Carnival of Basel

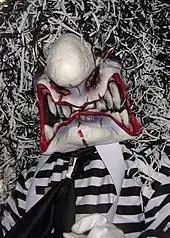
Traditional Waggislarve masks used at the Carnival of Basel

The approximately 18,000 active "Fasnächtler" dress up in a wide variety of costumes, including a mask known as a "Larve". Participants are fully concealed and must remain "incognito" while parading; it is considered inappropriate and a breach of protocol to identify oneself by removing the mask, other than during official breaks from the parade. Members of the various Cliques wear costumes that fit a specific theme, except during Morgestreich and on Fasnacht Tuesday. Costumes and masks commonly represent famous people including politicians, or even comic characters or animals. More traditional masks recall Napoleonic soldiers, harlequins ("Harlekin"), the famous Waggis (buffoons portraying an exaggerated caricature of Alsatian peasants), and the figure of the "Alti Dante" (old dame), an upper-class elderly woman.